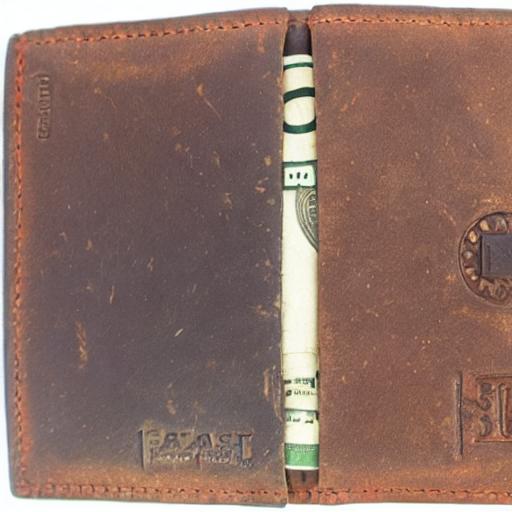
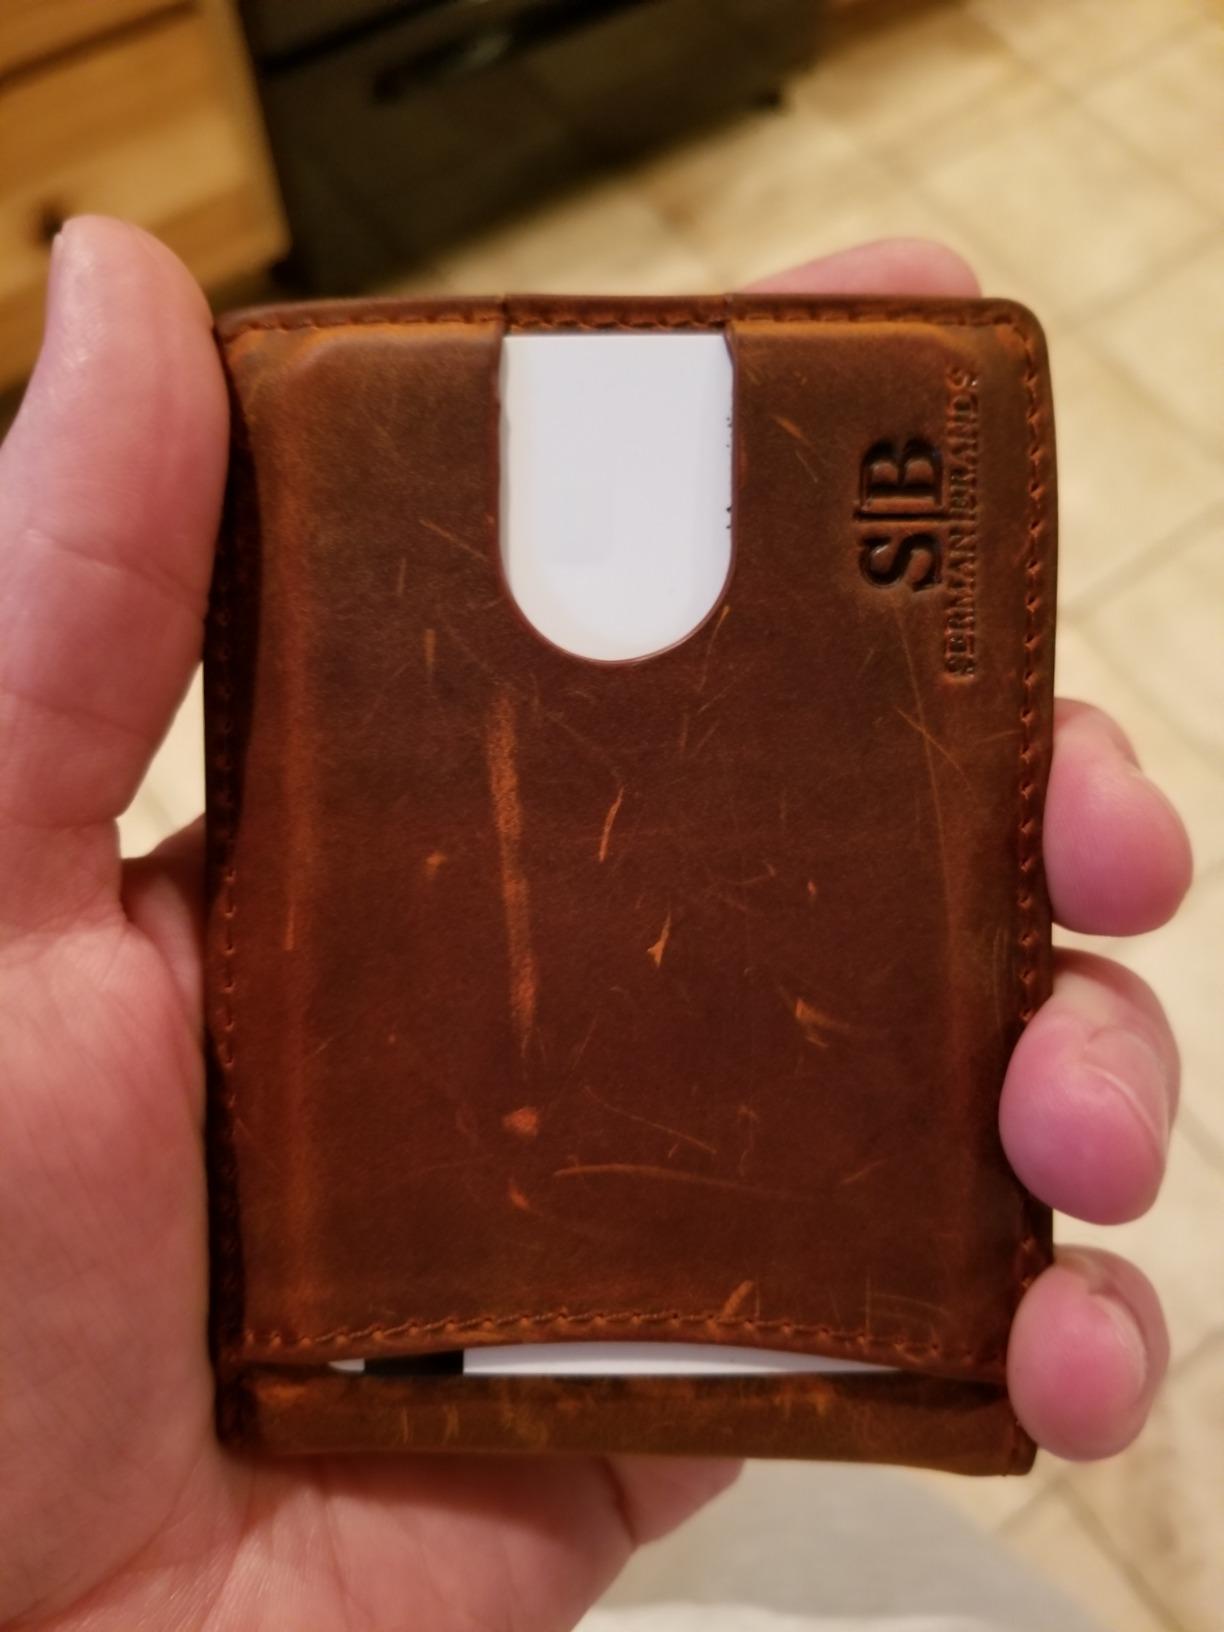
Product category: accessories_wallet
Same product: no